The Haunting of Amphipolis

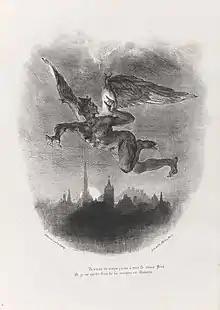
Image shows an 1828 lithograph by Eugène Delacroix, showing the German demon Mephistopheles flying over Wittenberg.

The 44-minute, 23-second episode was written by Edithe Swenson and Joel Metzger, and was directed by Garth Maxwell. According to Metzger, the episode was originally written by an unidentified writer whom he replaced because the producers felt the original writer had not "captured the "Xena" voices at all". After handing in his first draft of the episode, Metzger—who was a freelancer—was offered a job on the writing staff. The idea of featuring an episode about a haunting at Xena's childhood home came from the writing staff. The original plot of the episode featured a murdered man who had a daughter. At the request of the staff, Metzer added Mephistopheles as the main villain. He added the subplot about Xena's mother being trapped in Hell to make the story "closer to home and [ensure] Xena had a personal stake in it". By the end of the final draft, most of the original plot and scenes had been changed, with only the core concept of Xena's house being haunted remaining.